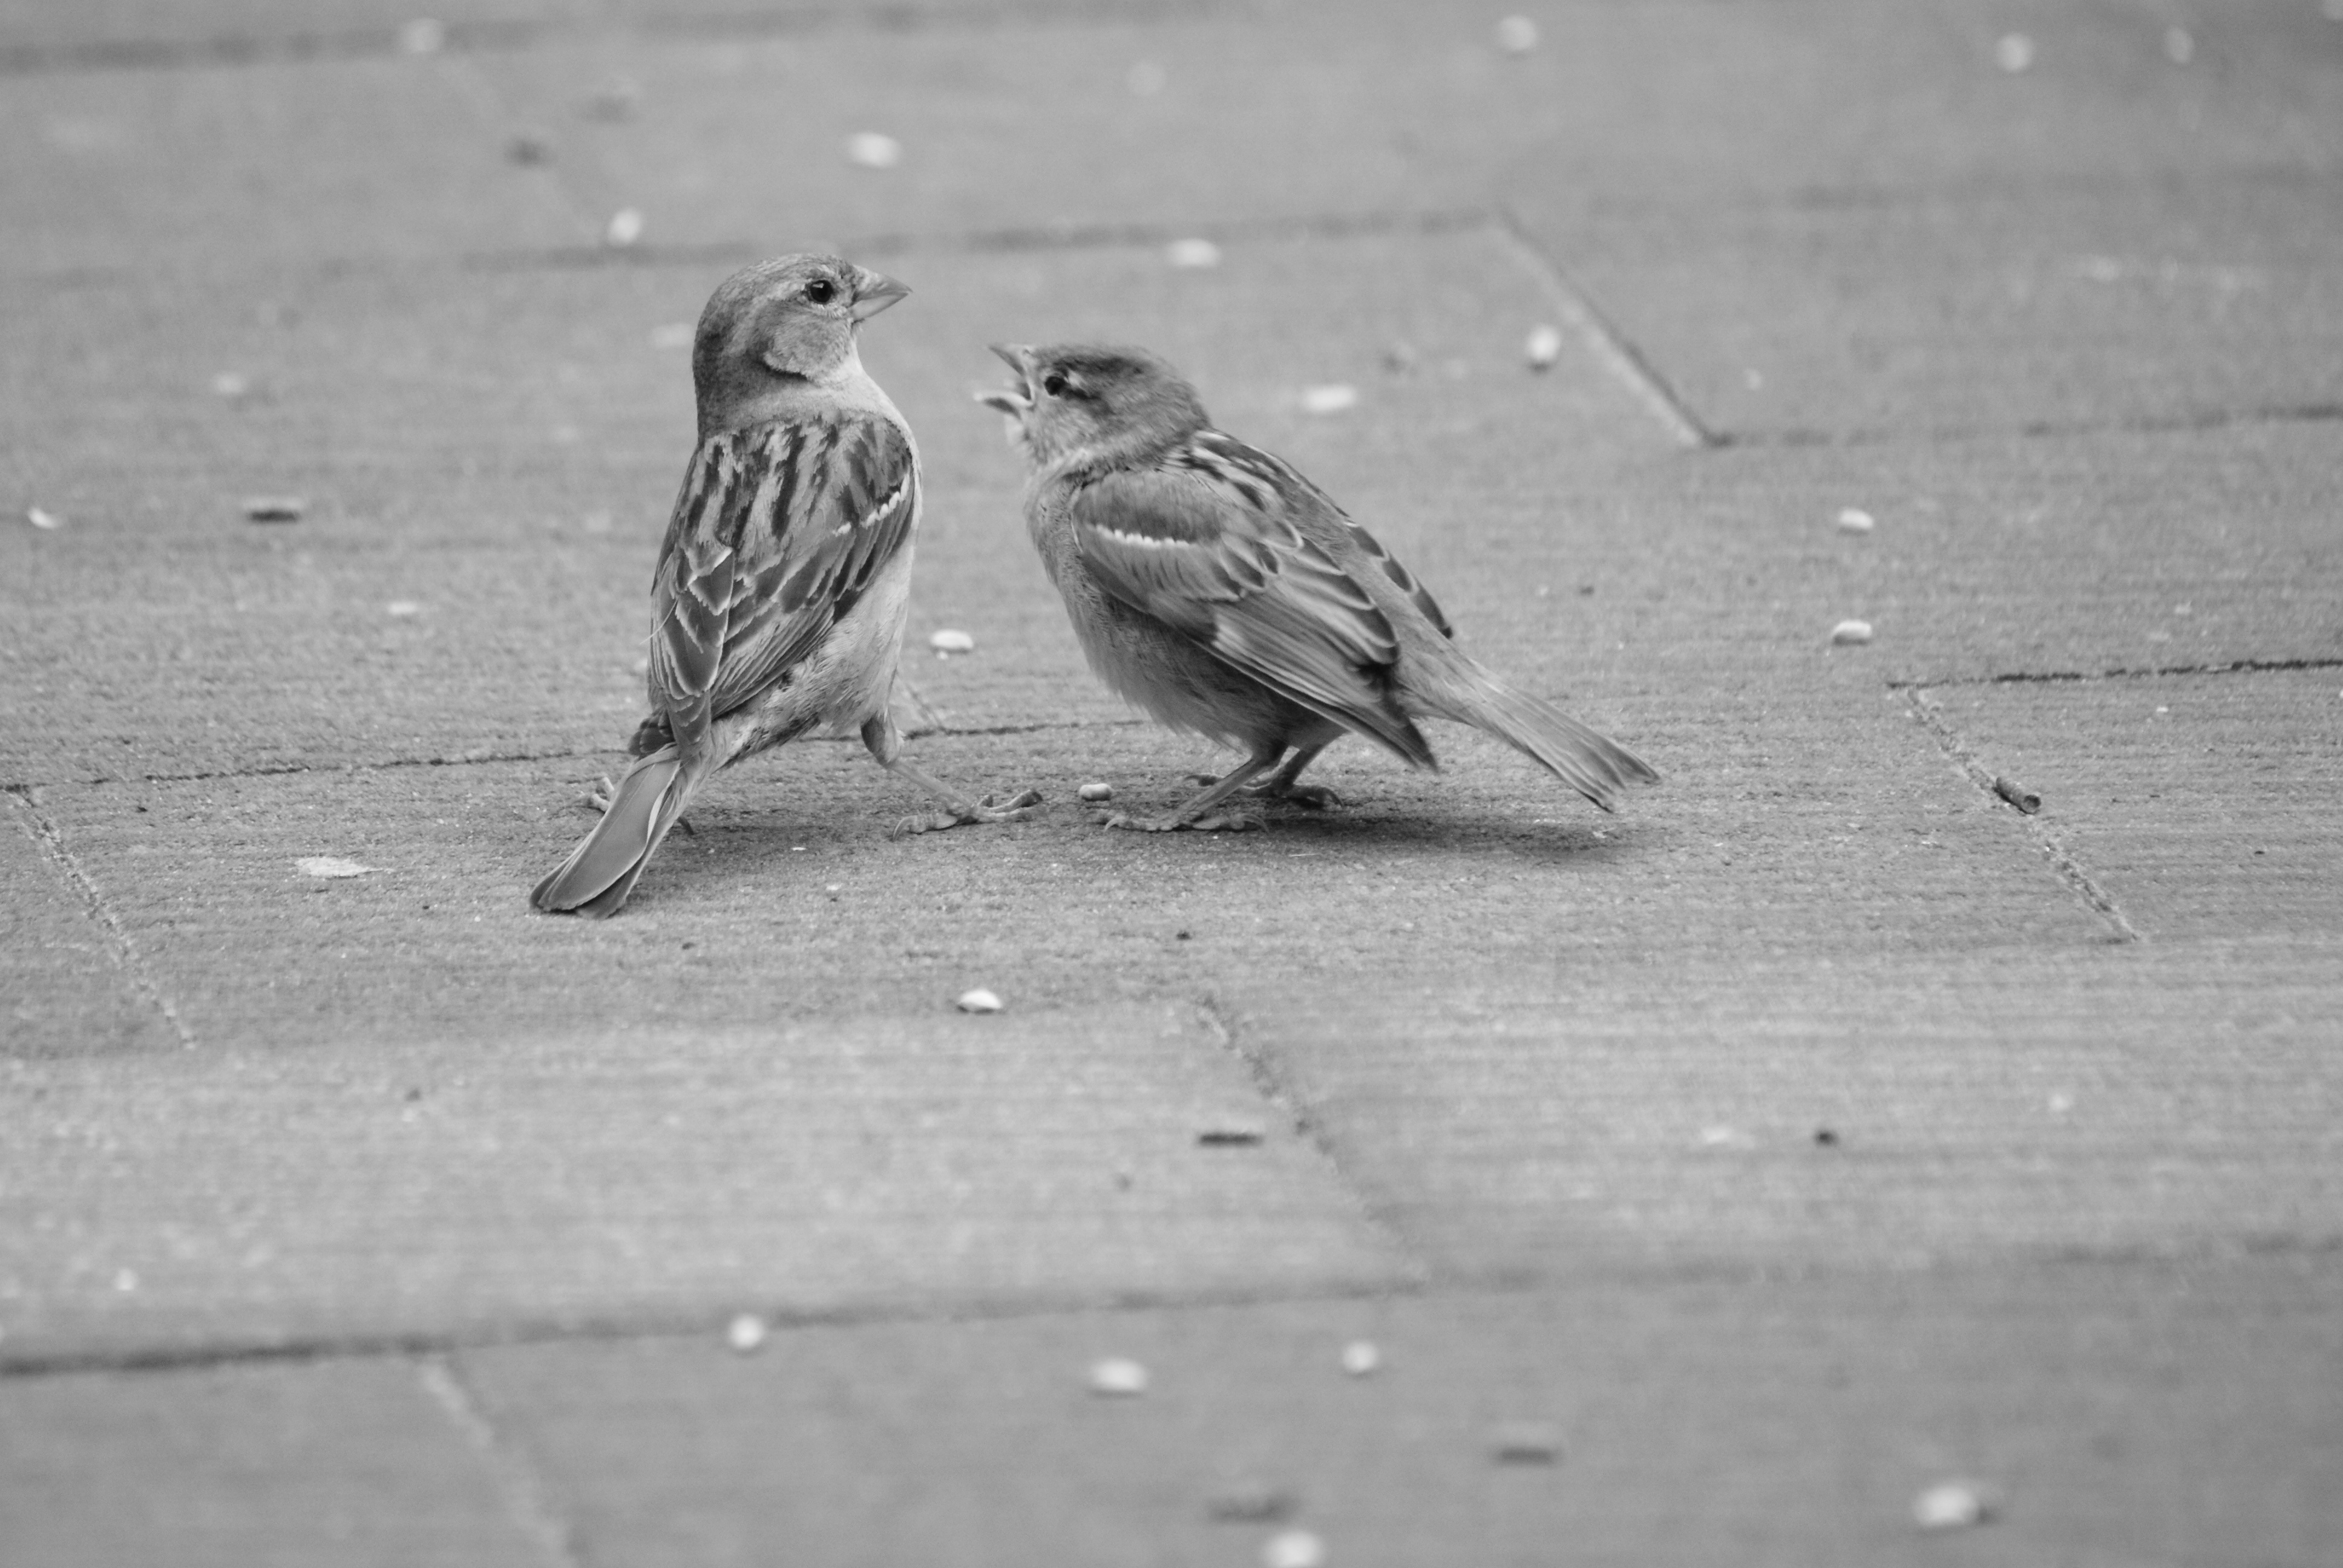
nature, bird, wing, black and white, young, beak, small, monochrome, fauna, carry, birds, animals, vertebrate, funny, sparrow, finch, attitude, sparrows, forage, house sparrow, mus, homester, monochrome photography, perching bird, emberizidae